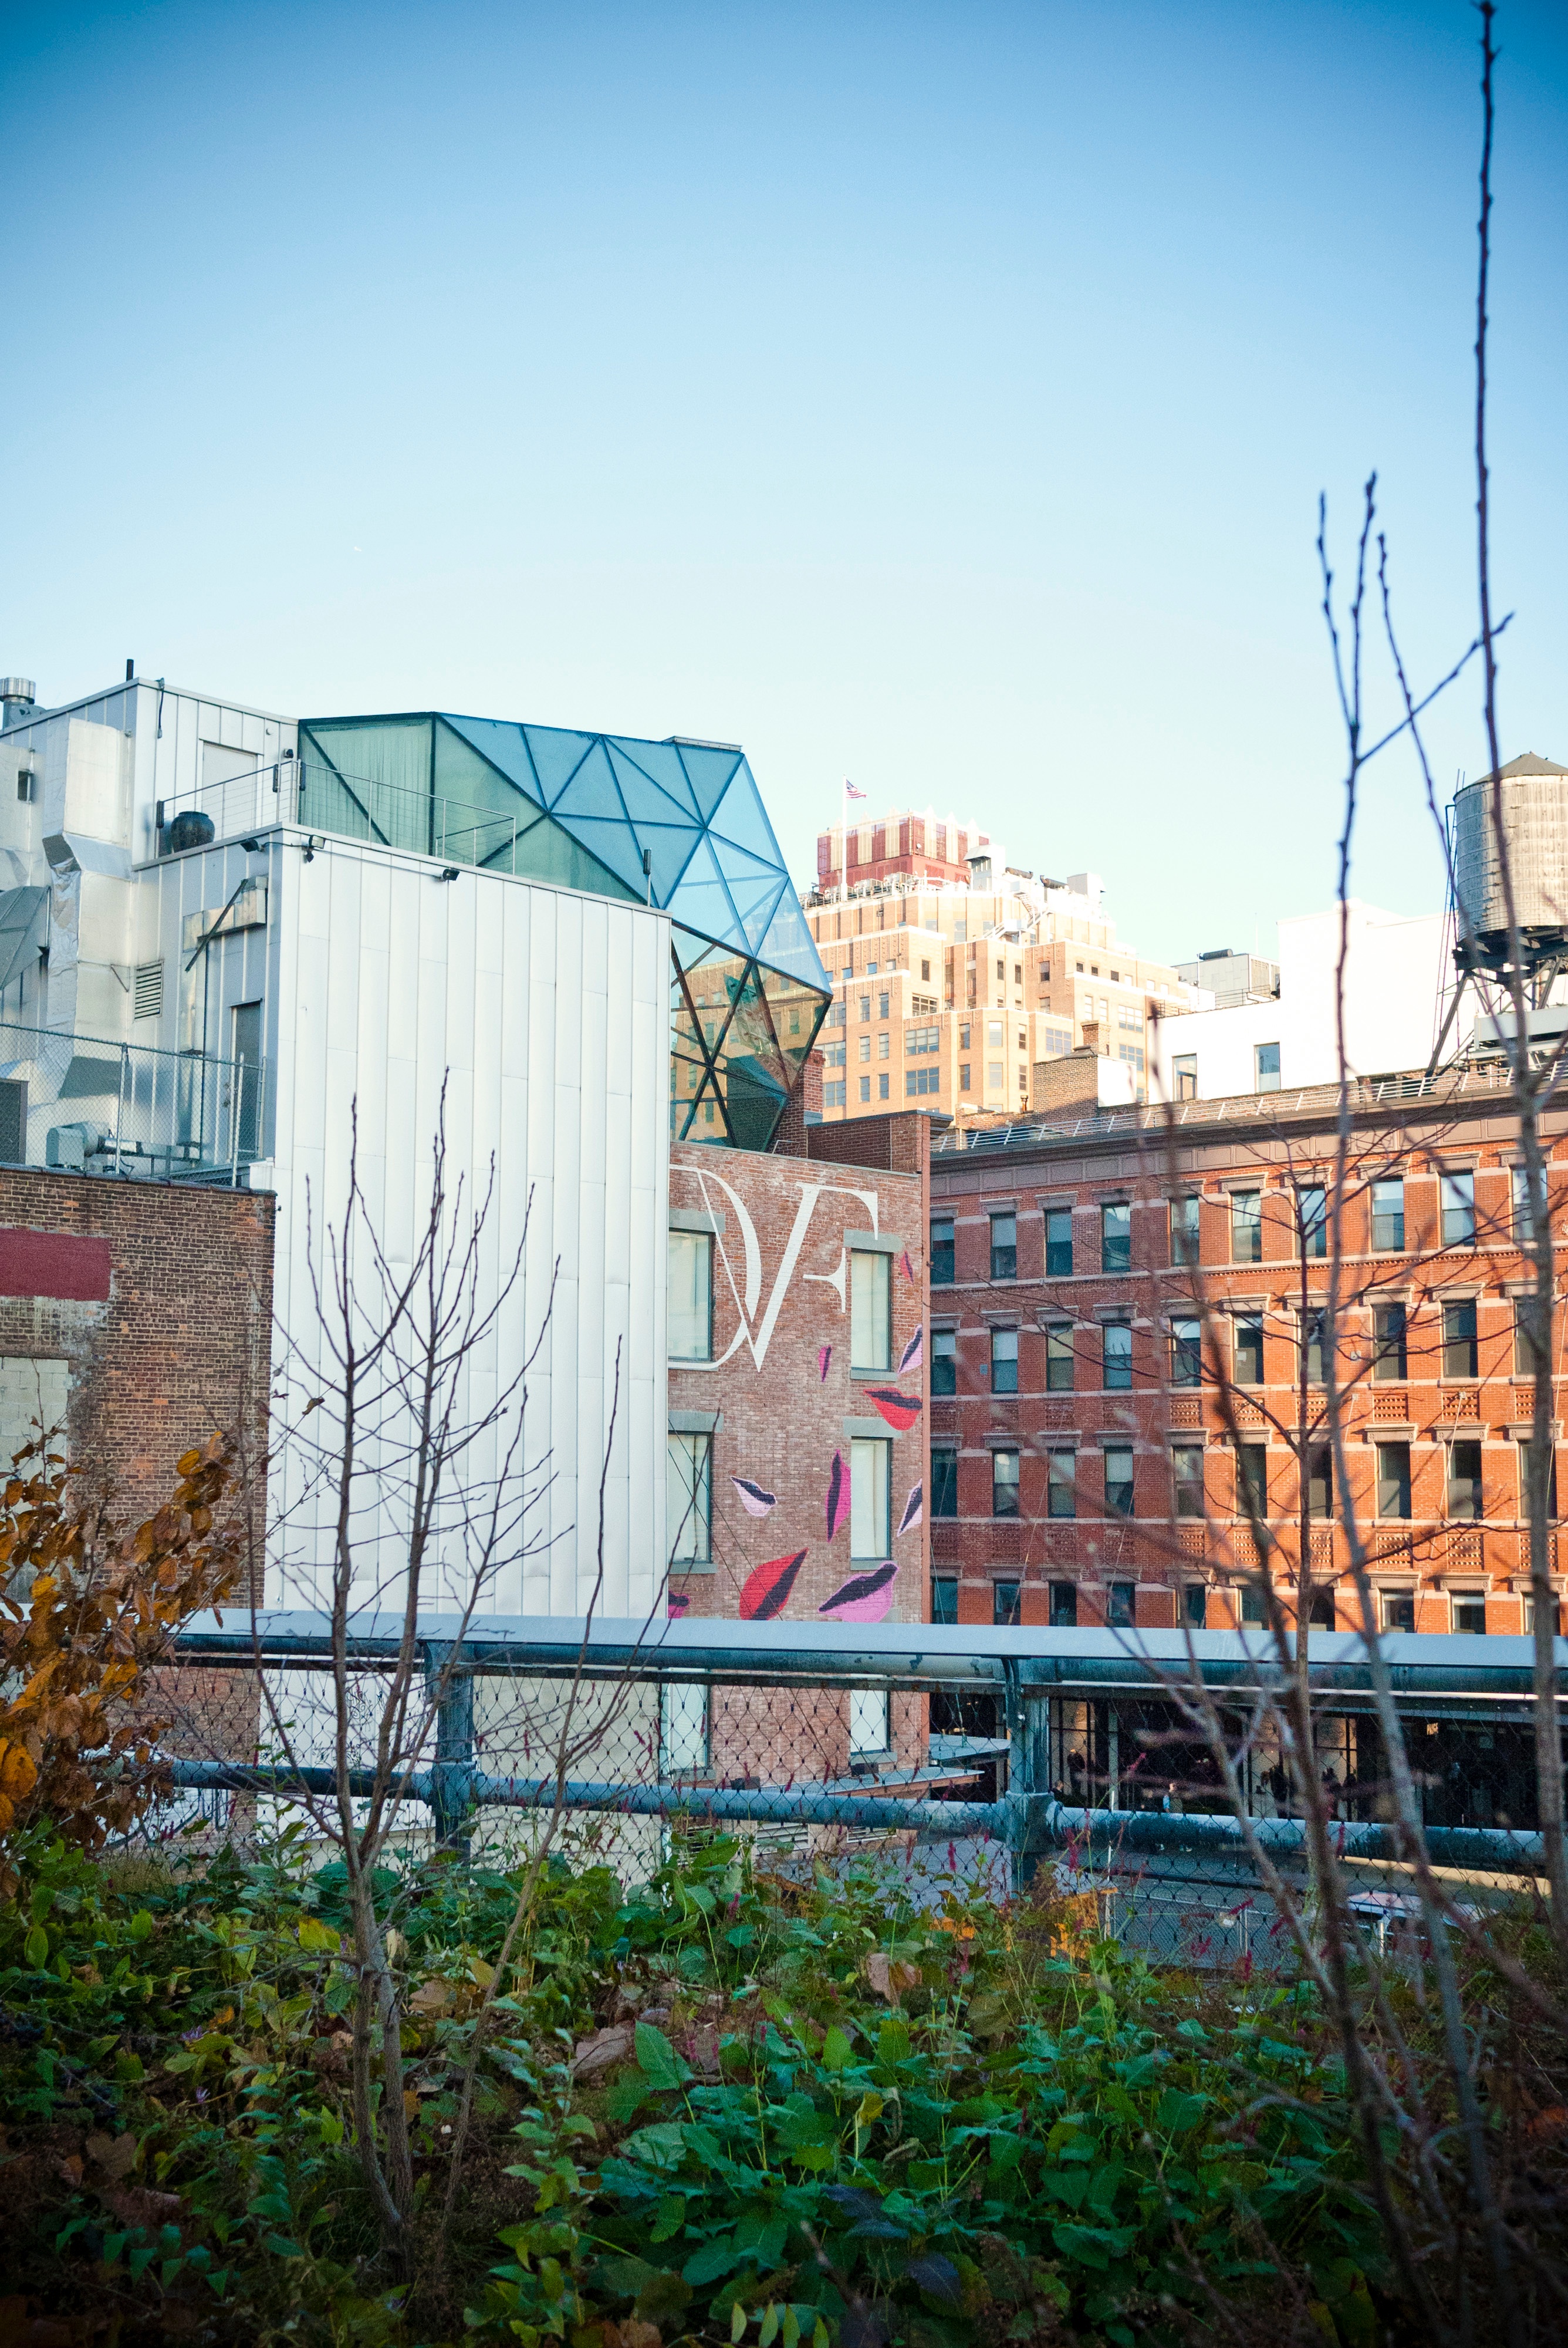
architecture, skyline, city, wall, cityscape, downtown, landmark, facade, tower block, art, neighbourhood, urban area, residential area, human settlement